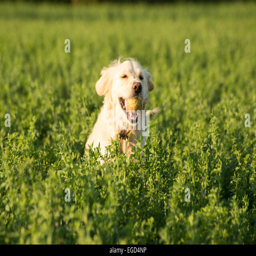
animal fetching a ball in the lush fields